17776

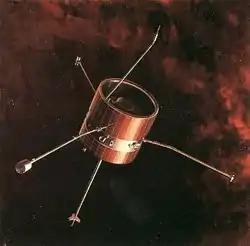
A barrel-like space probe with several antennae floats through red-black space.

The story takes place on a future Earth where humans stopped dying, aging, and being born on April 7th, 2026. All social ills were subsequently eliminated, and technology preventing humans from any injury was developed. In the United States, American football evolved to include new rules, including those that allow fields thousands of miles long, hundreds of in-game players, and games millennia long. Over time, computers gained sentience due to constant exposure to broadcast human data.